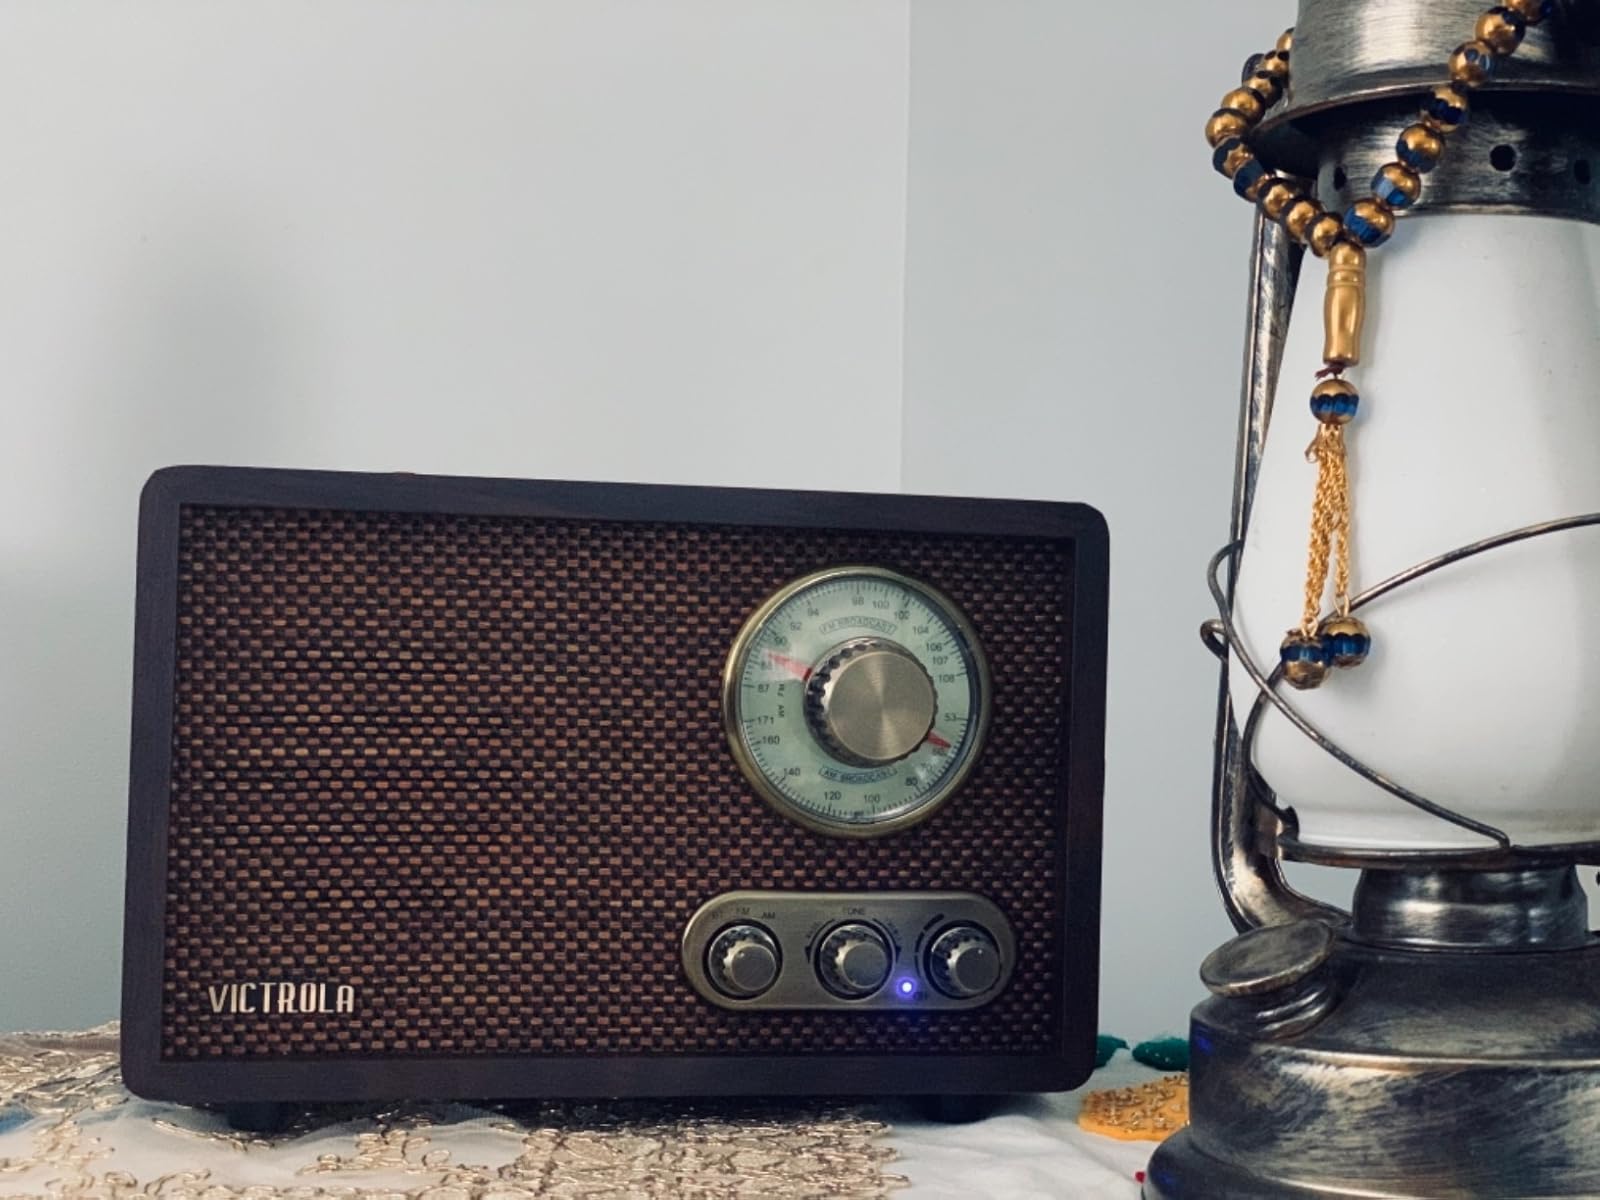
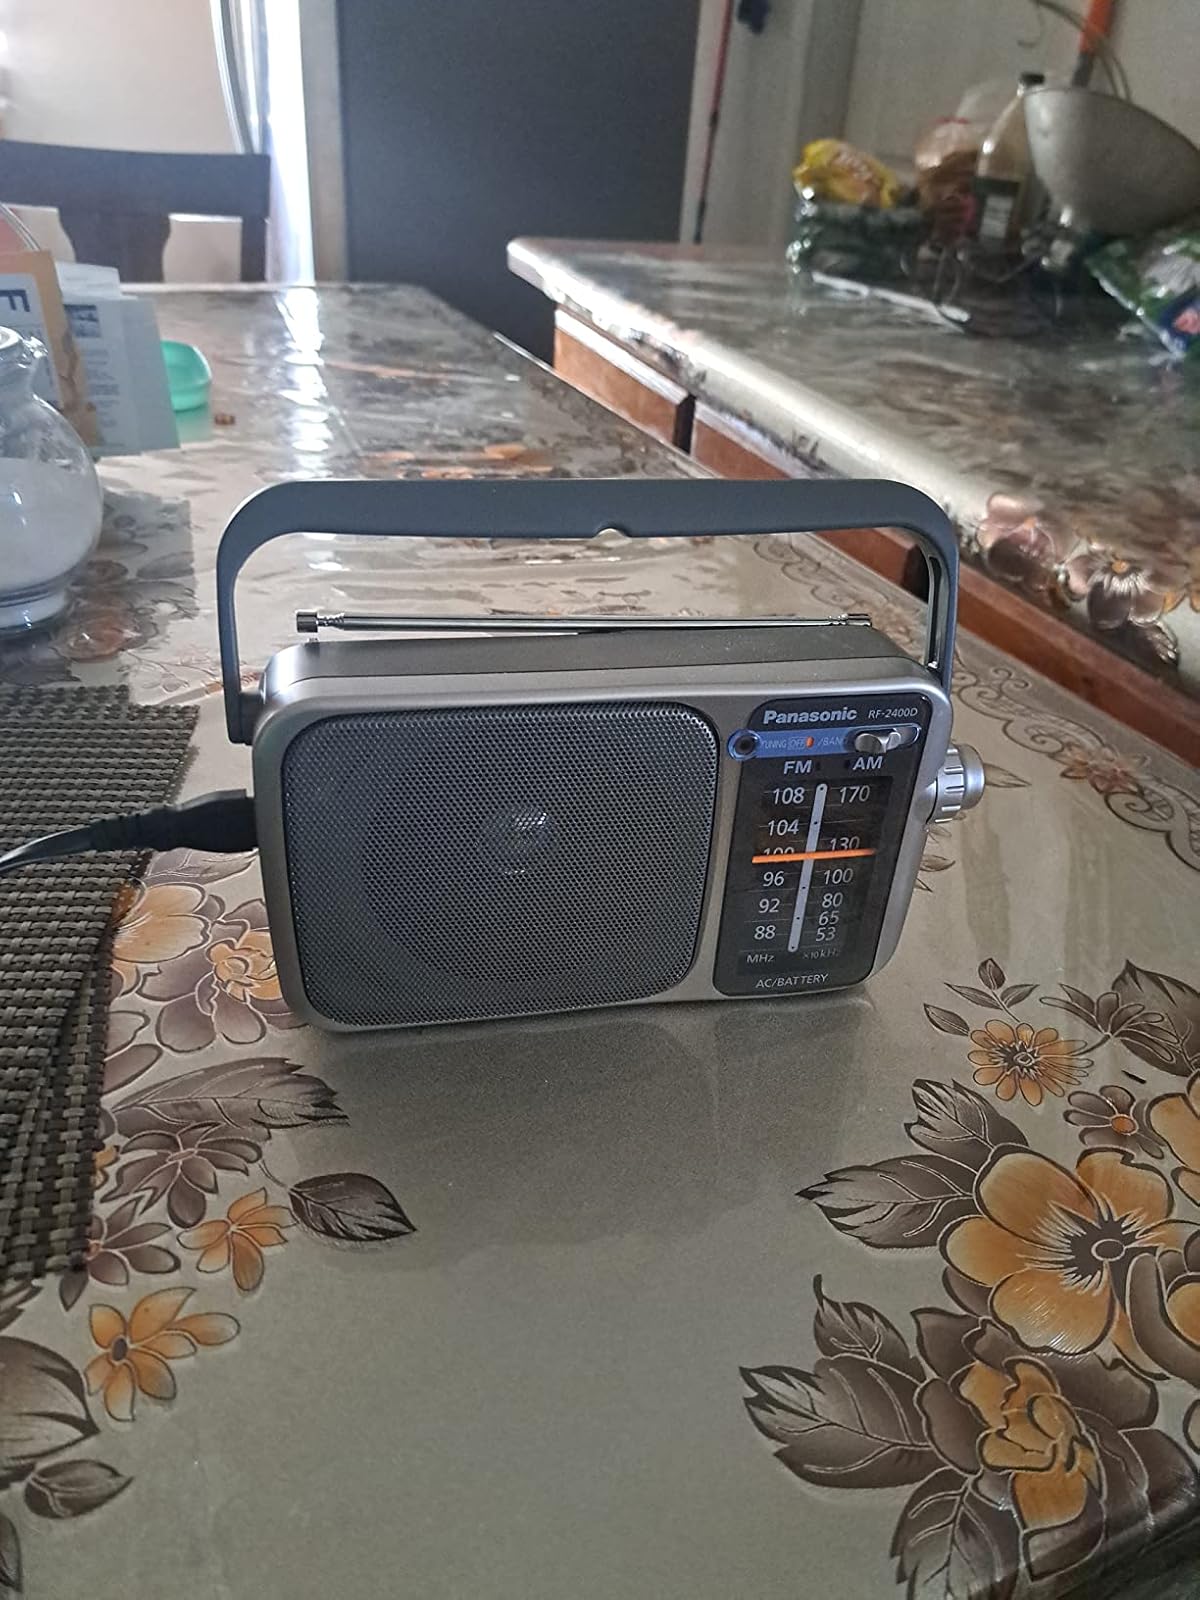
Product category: radio
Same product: no